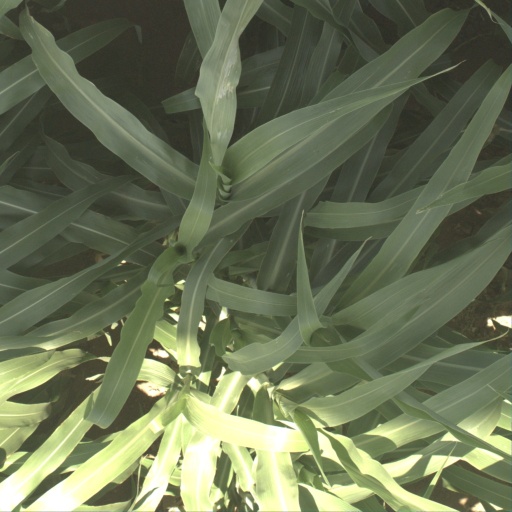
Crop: sorghum